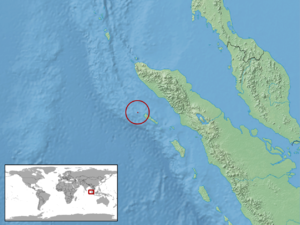
Calamaria lautensis est une espèce de serpents de la famille des Colubridae.